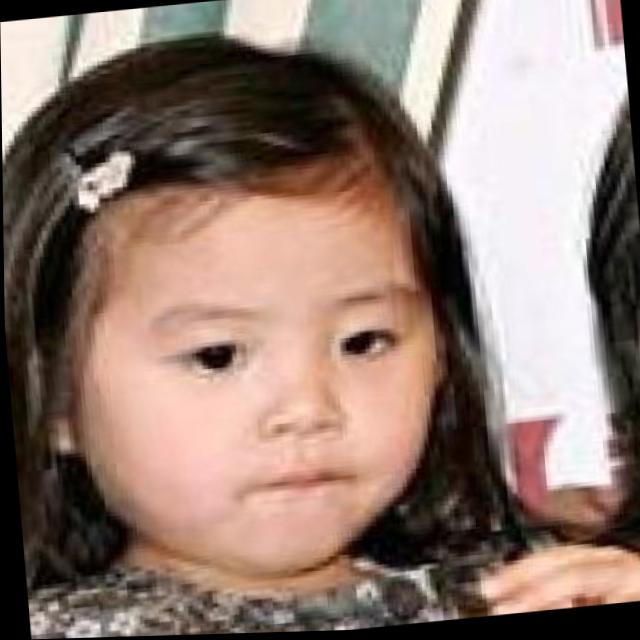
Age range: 0-12